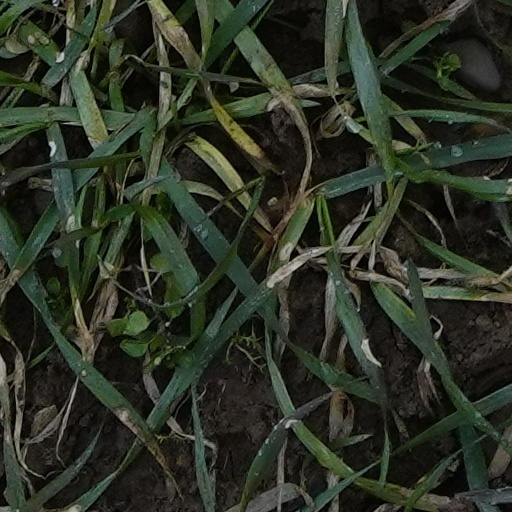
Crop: wheat